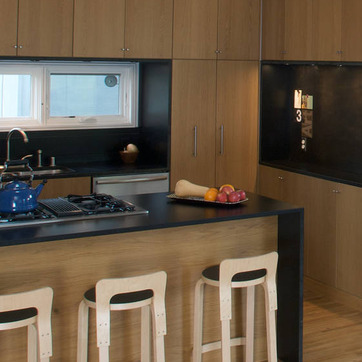
Material: food